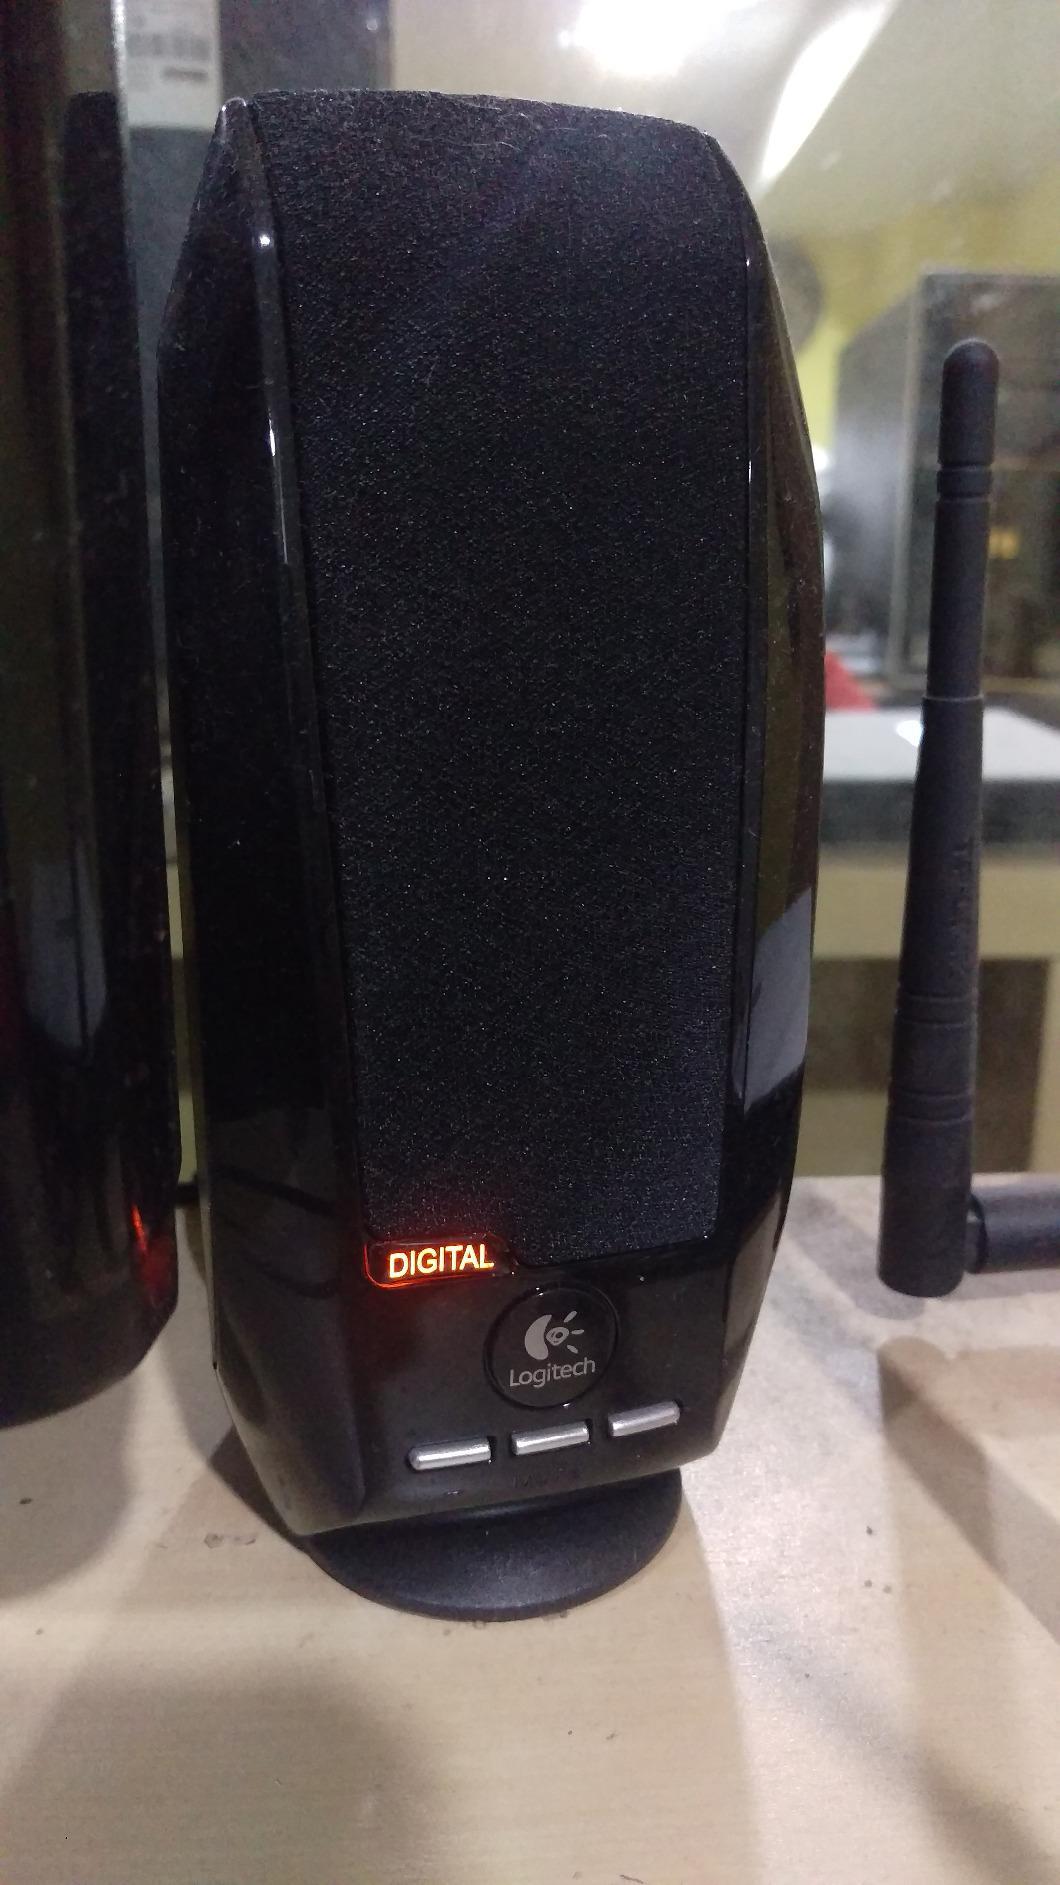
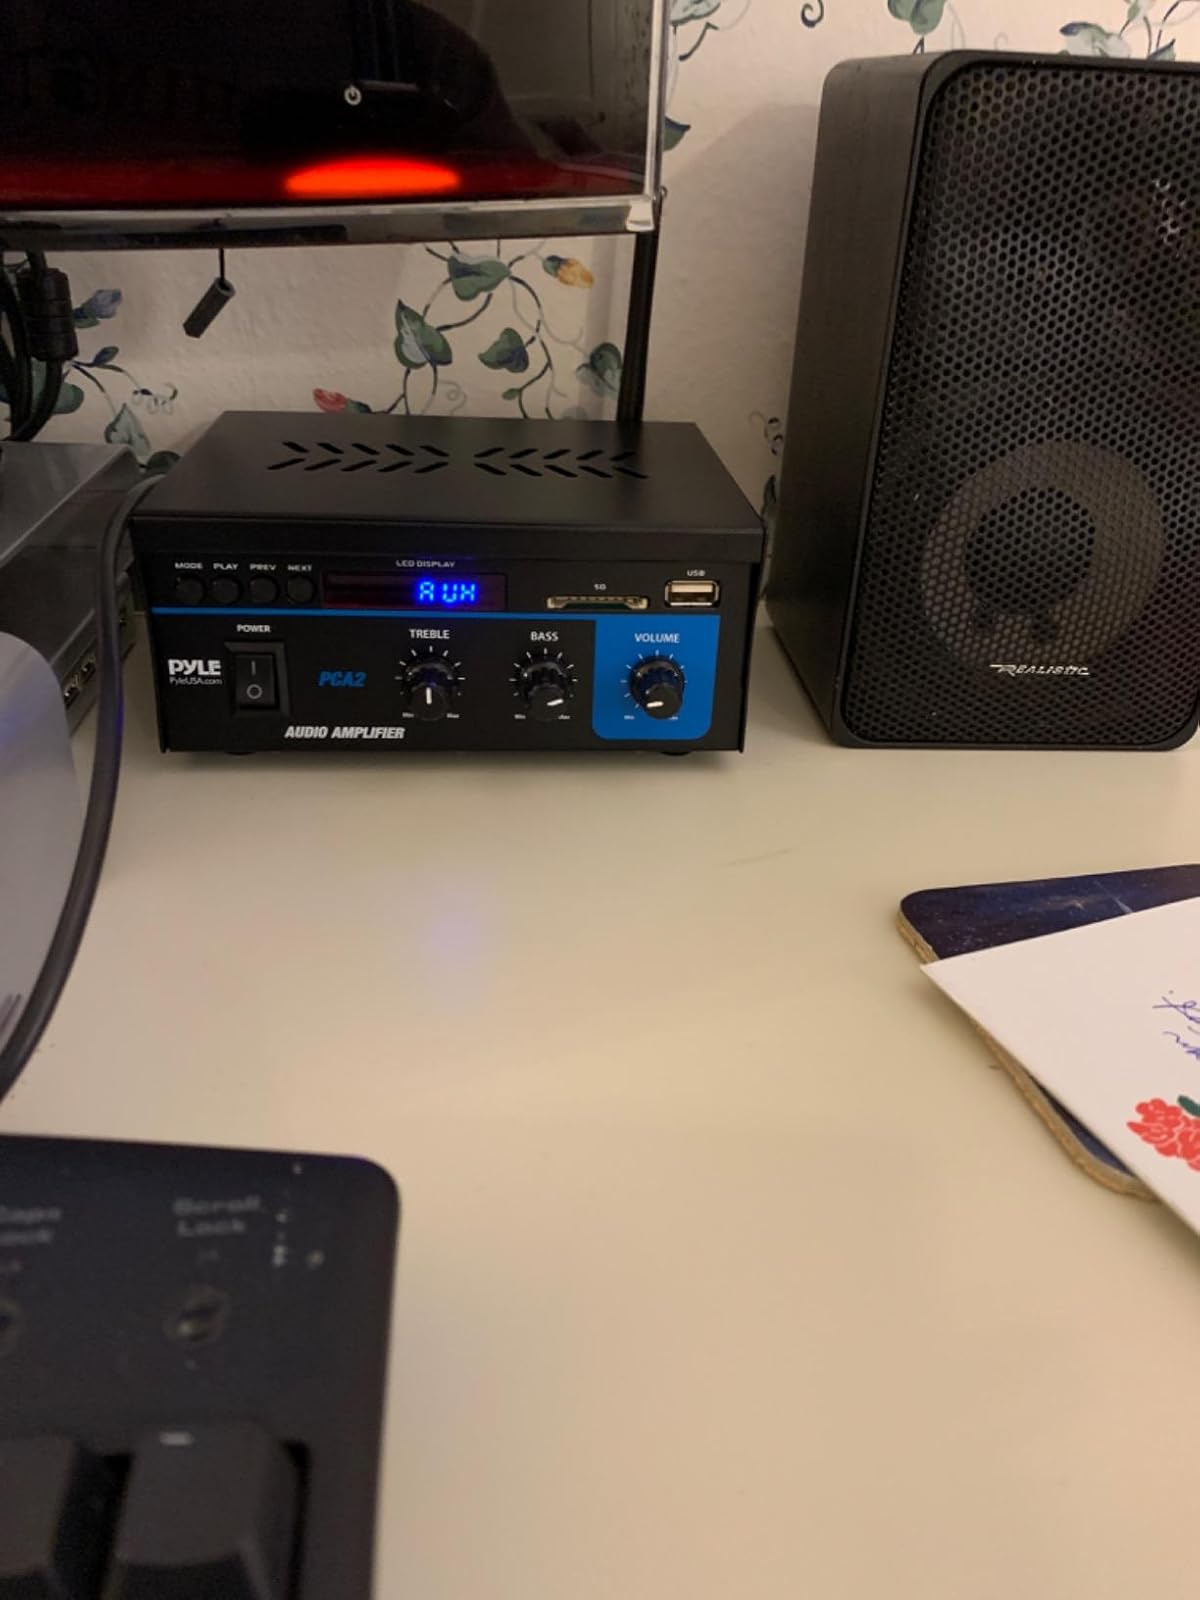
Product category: speaker
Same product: no